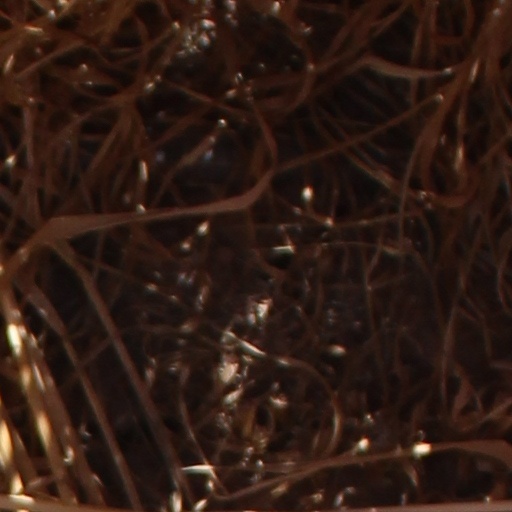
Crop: wheat